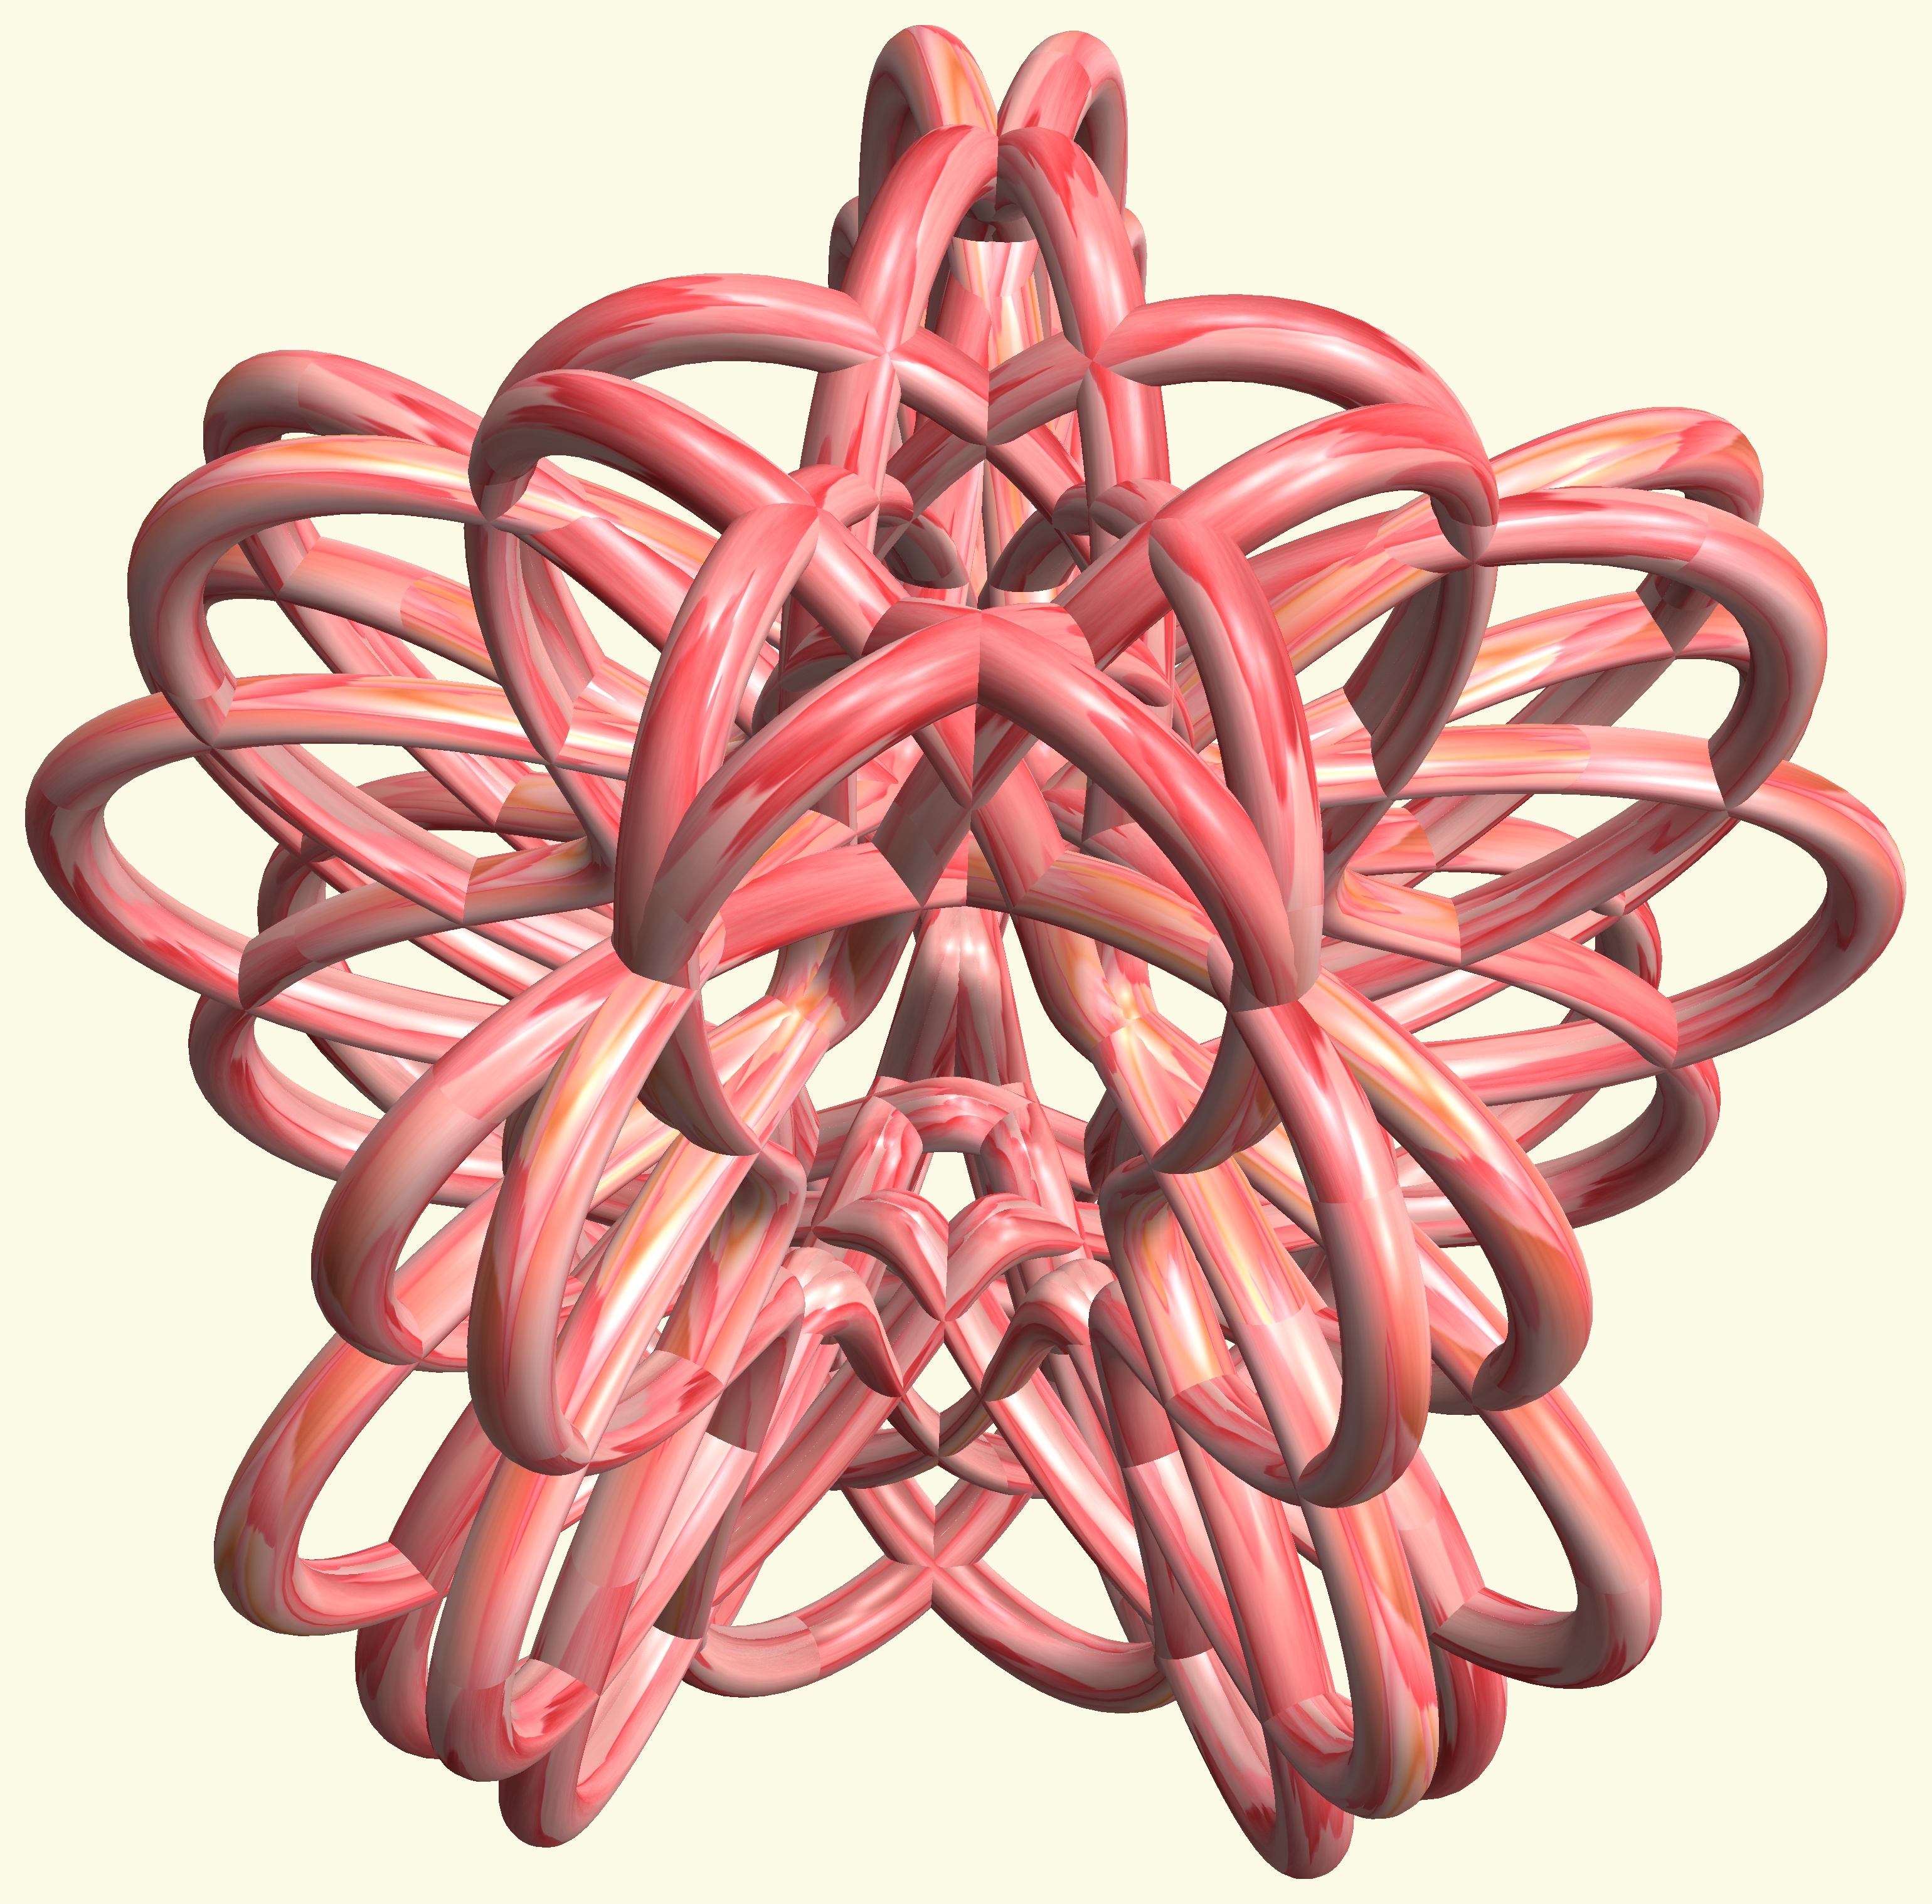
structure, texture, flower, petal, pattern, figure, illustration, design, symmetry, 3d, graphic, knot, mathematica, cg, parametricplot3d, code, program, algorithm, abstruct, mapping